Bungo-Kiyokawa Station

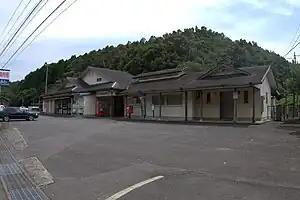
Bungo-Kiyokawa Station in 2009

is a passenger railway station located in the city of Bungo-Ōno, Ōita Prefecture, Japan. It is operated by JR Kyushu.